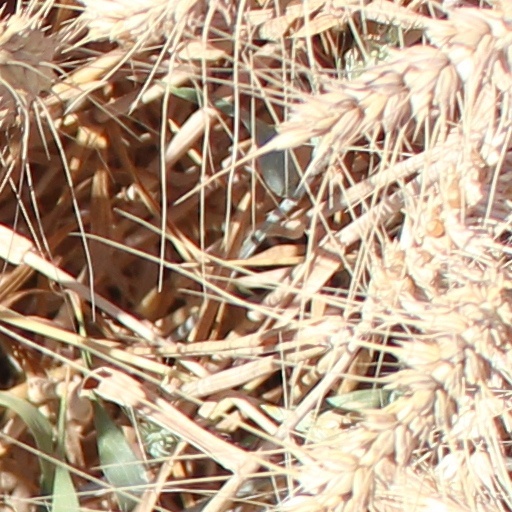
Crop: wheat